Arthur Wrottesley, 3rd Baron Wrottesley

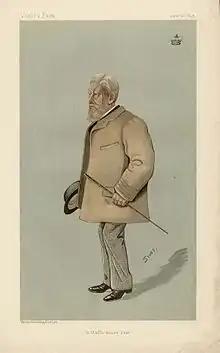

Arthur Wrottesley, 3rd Baron Wrottesley (17 June 1824 – 28 December 1910), was a British peer and Liberal politician.